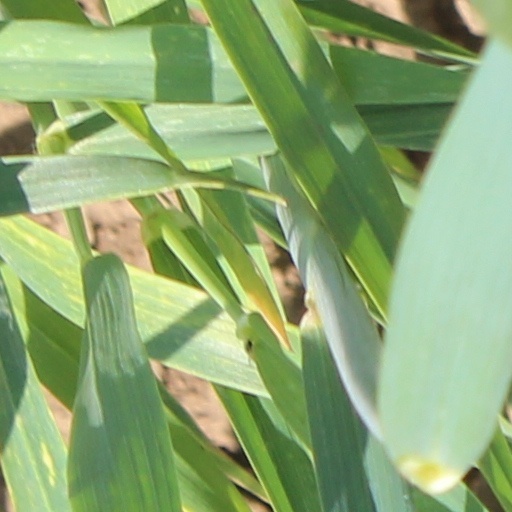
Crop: wheat